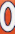
Number: 0